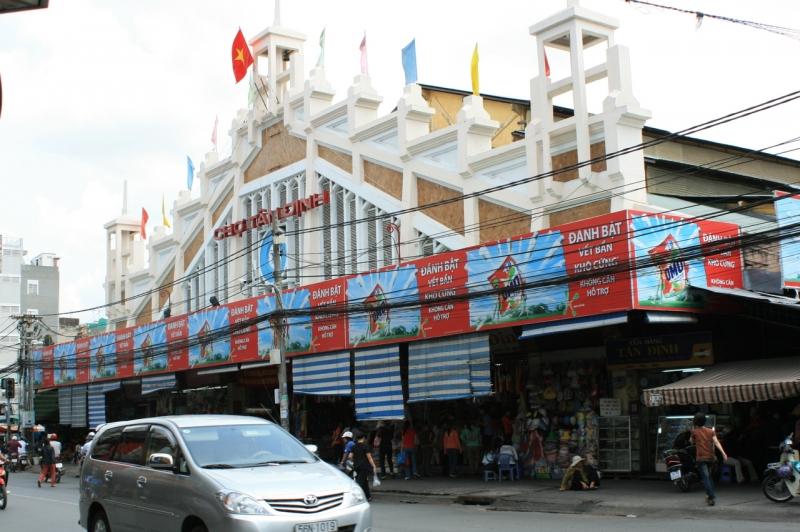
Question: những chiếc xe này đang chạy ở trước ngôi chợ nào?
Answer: chợ tân định